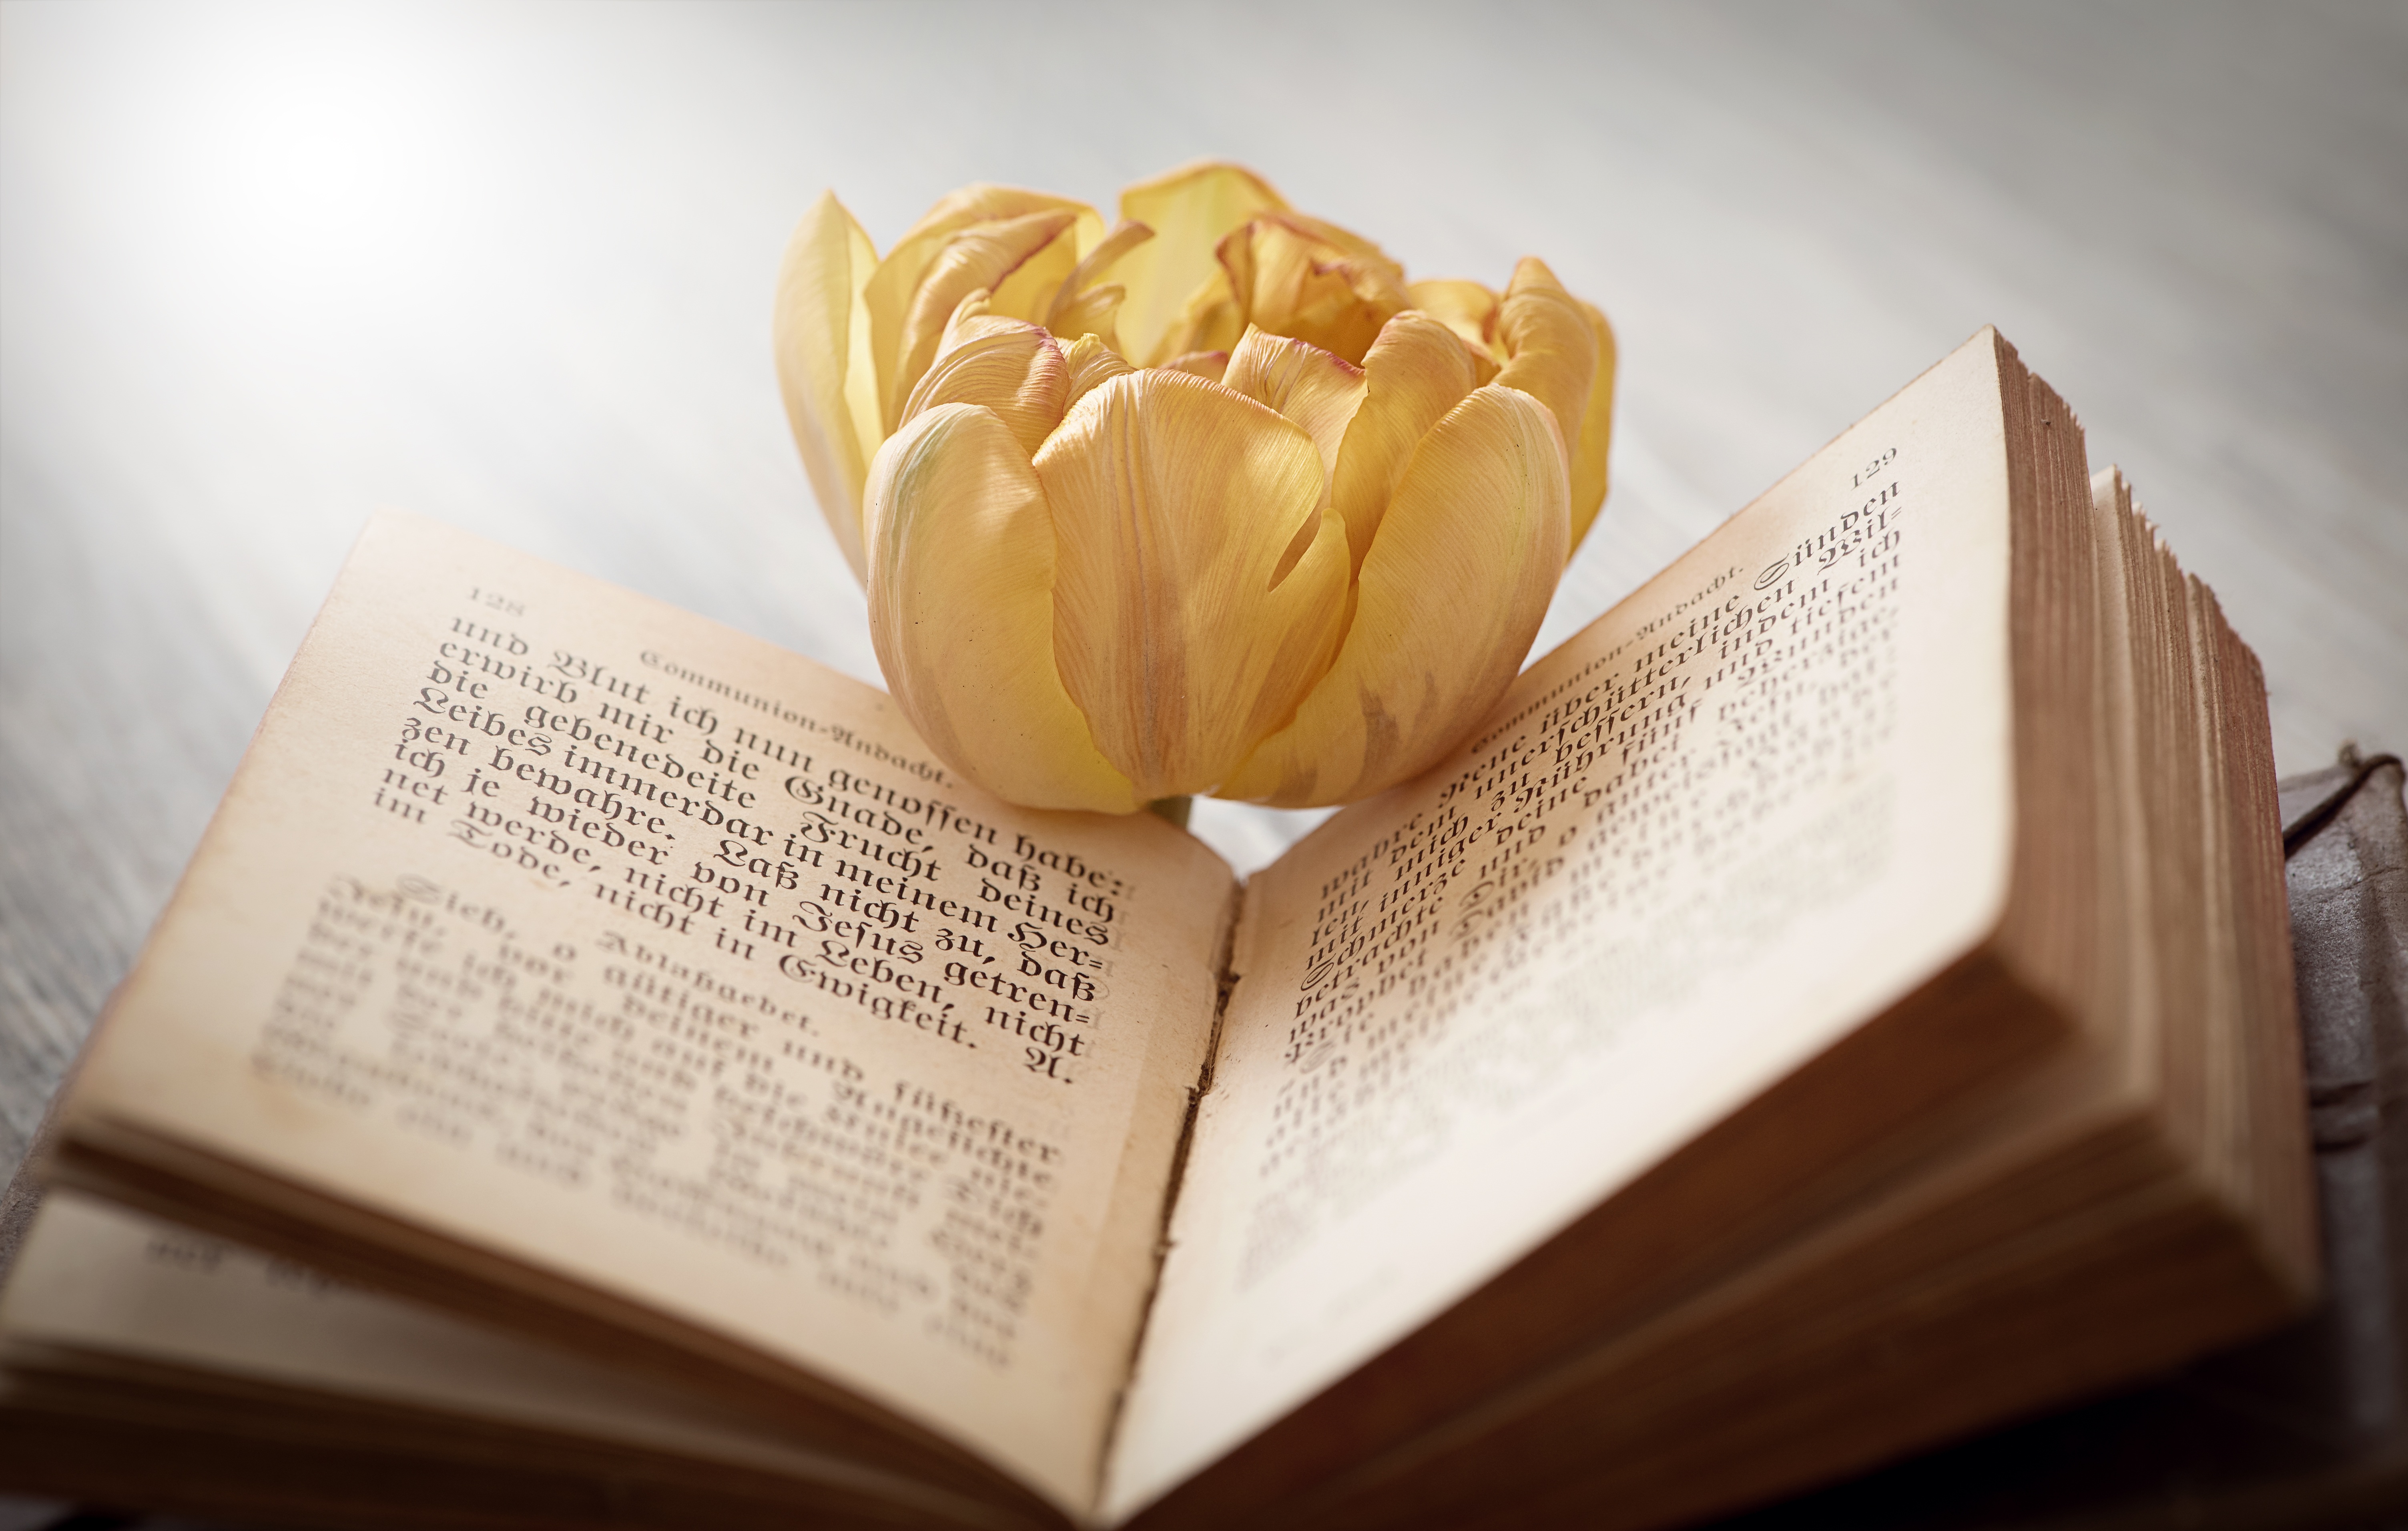
blossom, book, light, plant, photography, flower, petal, bloom, tulip, yellow, close, old book, close up, font, calligraphy, flowering plant, prayer book, land plant